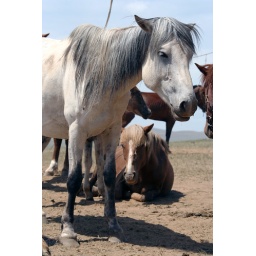
A white horse blinks in the sun, beside some other horses, near our local guide's family ger.